History of Honduras

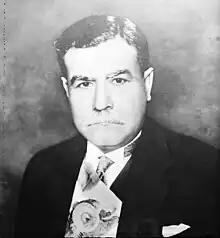
The dictatorship of Carias Andino is remembered as the longest dictatorship that Honduras has ever had

During Bográn's brief time in office, he had agreed to a United States proposal to invite a United States financial adviser to Honduras. Arthur N. Young of the Department of State was selected for this task and began work in Honduras in August 1920, continuing to August 1921. While there, Young compiled extensive data and made numerous recommendations, even persuading the Hondurans to hire a New York police lieutenant to reorganize their police forces. Young's investigations clearly demonstrated the desperate need for major financial reforms in Honduras, whose always precarious budgetary situation was considerably worsened by the renewal of revolutionary activities.